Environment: real
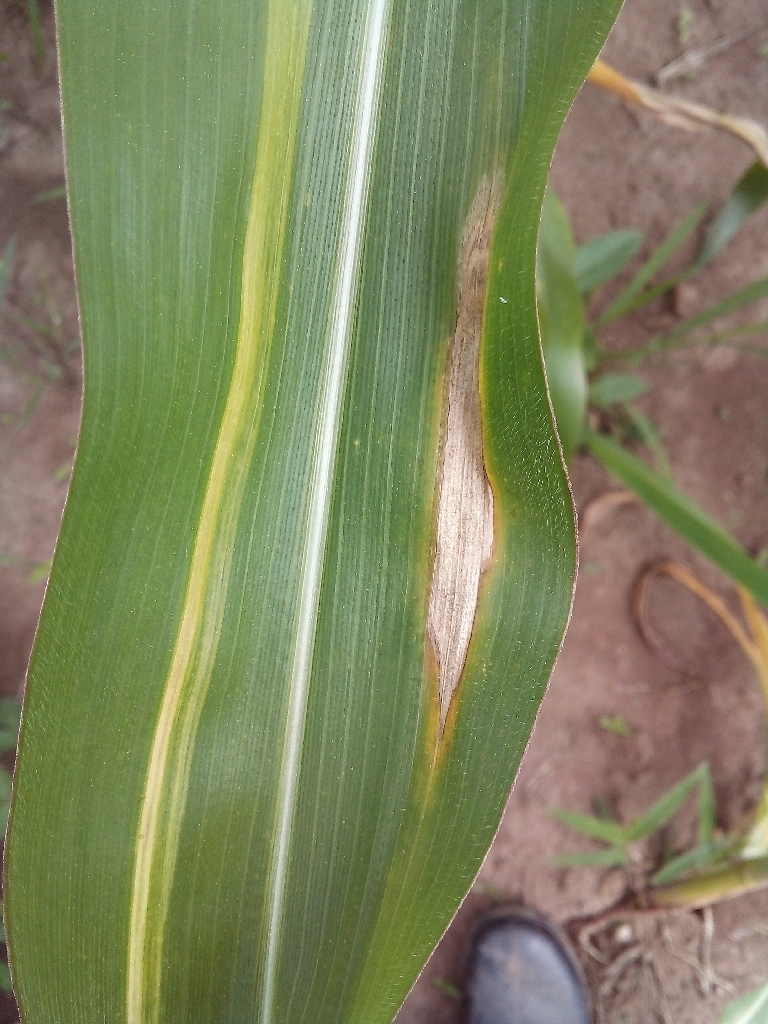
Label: northern_corn_leaf_blight